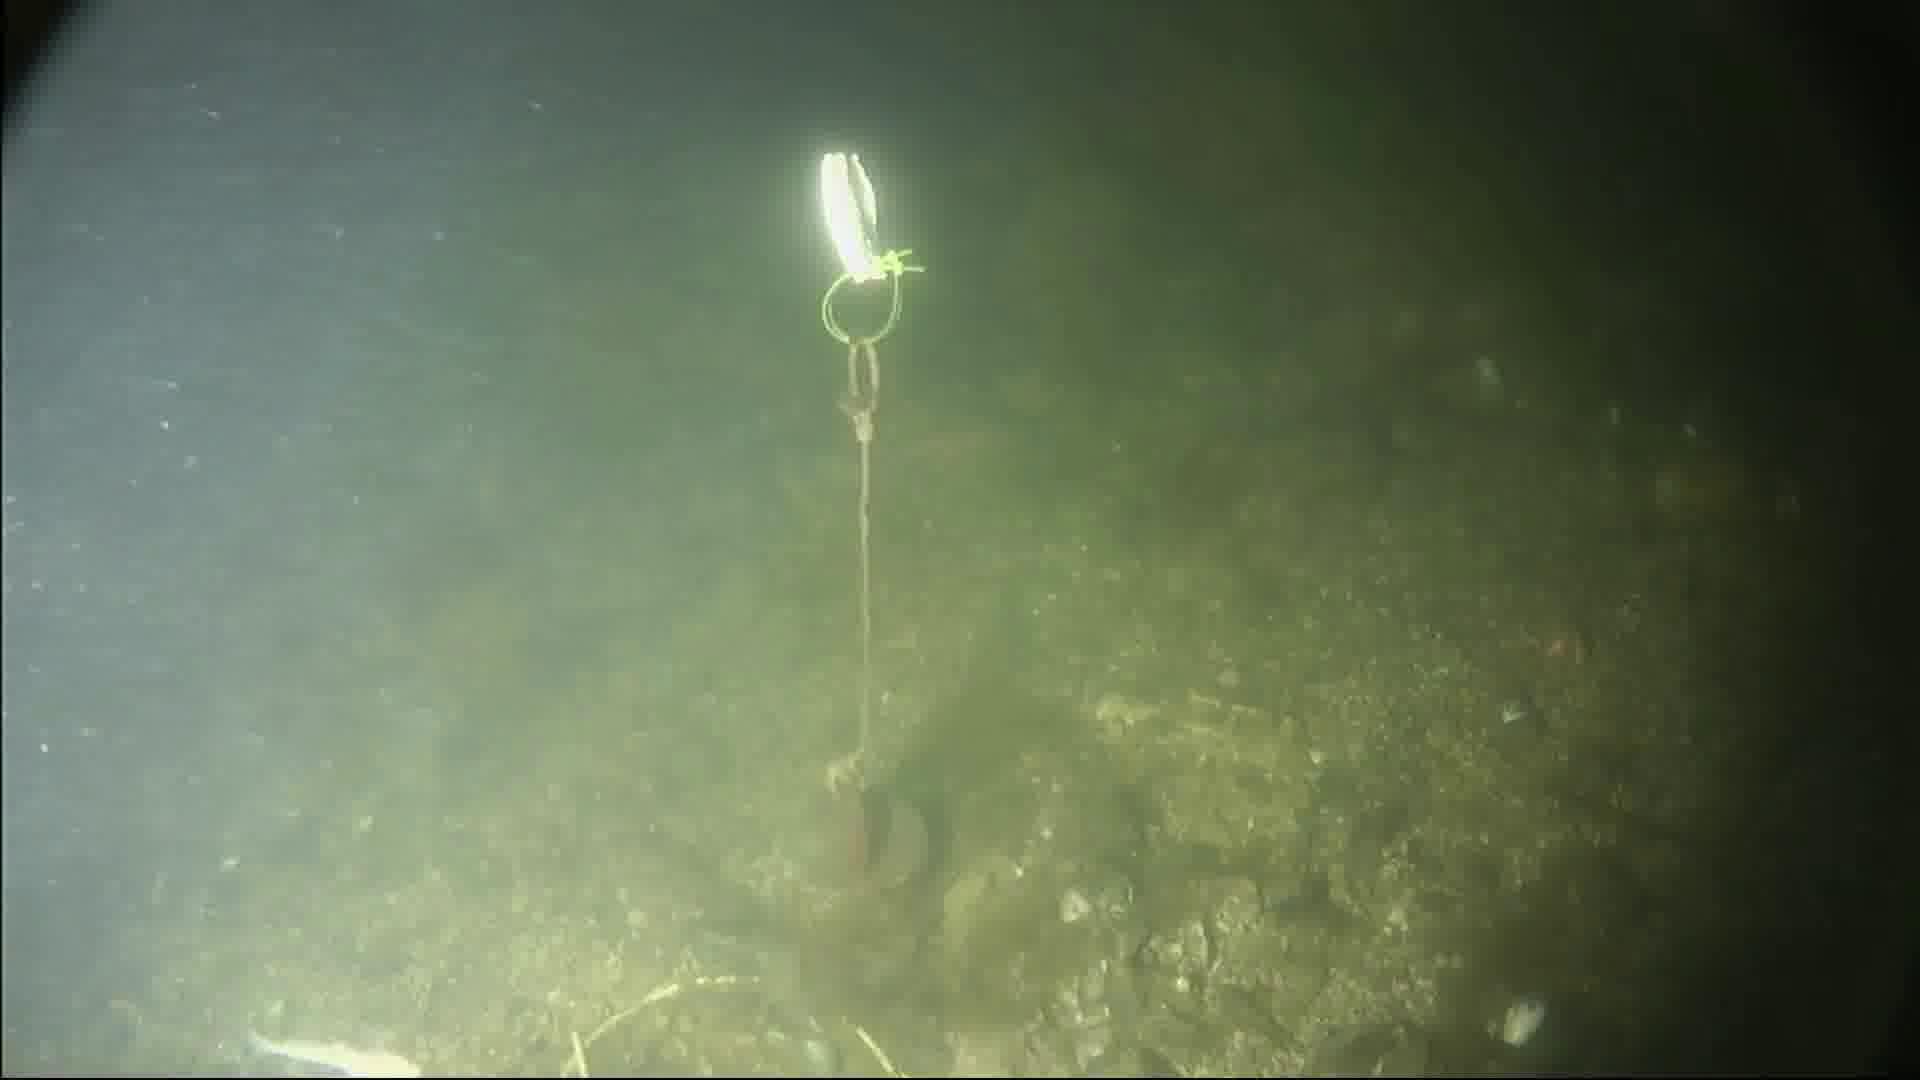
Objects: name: small_fish